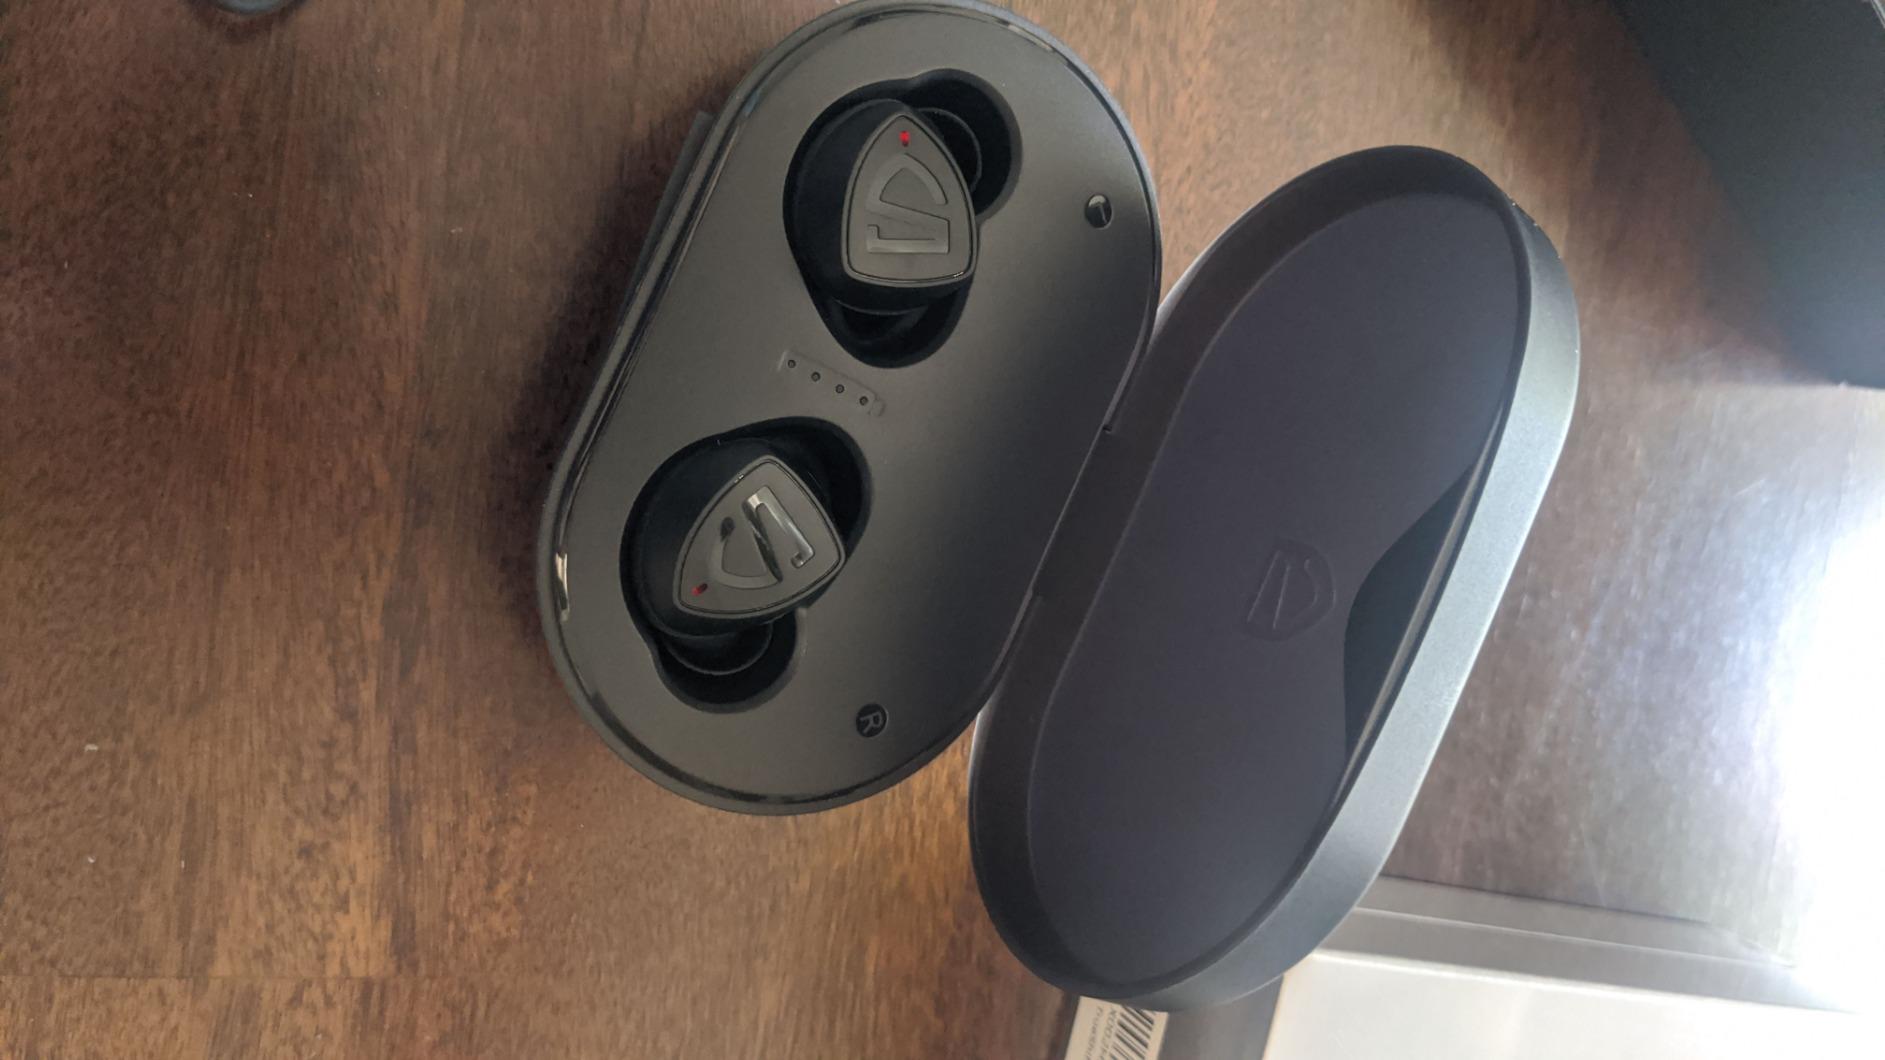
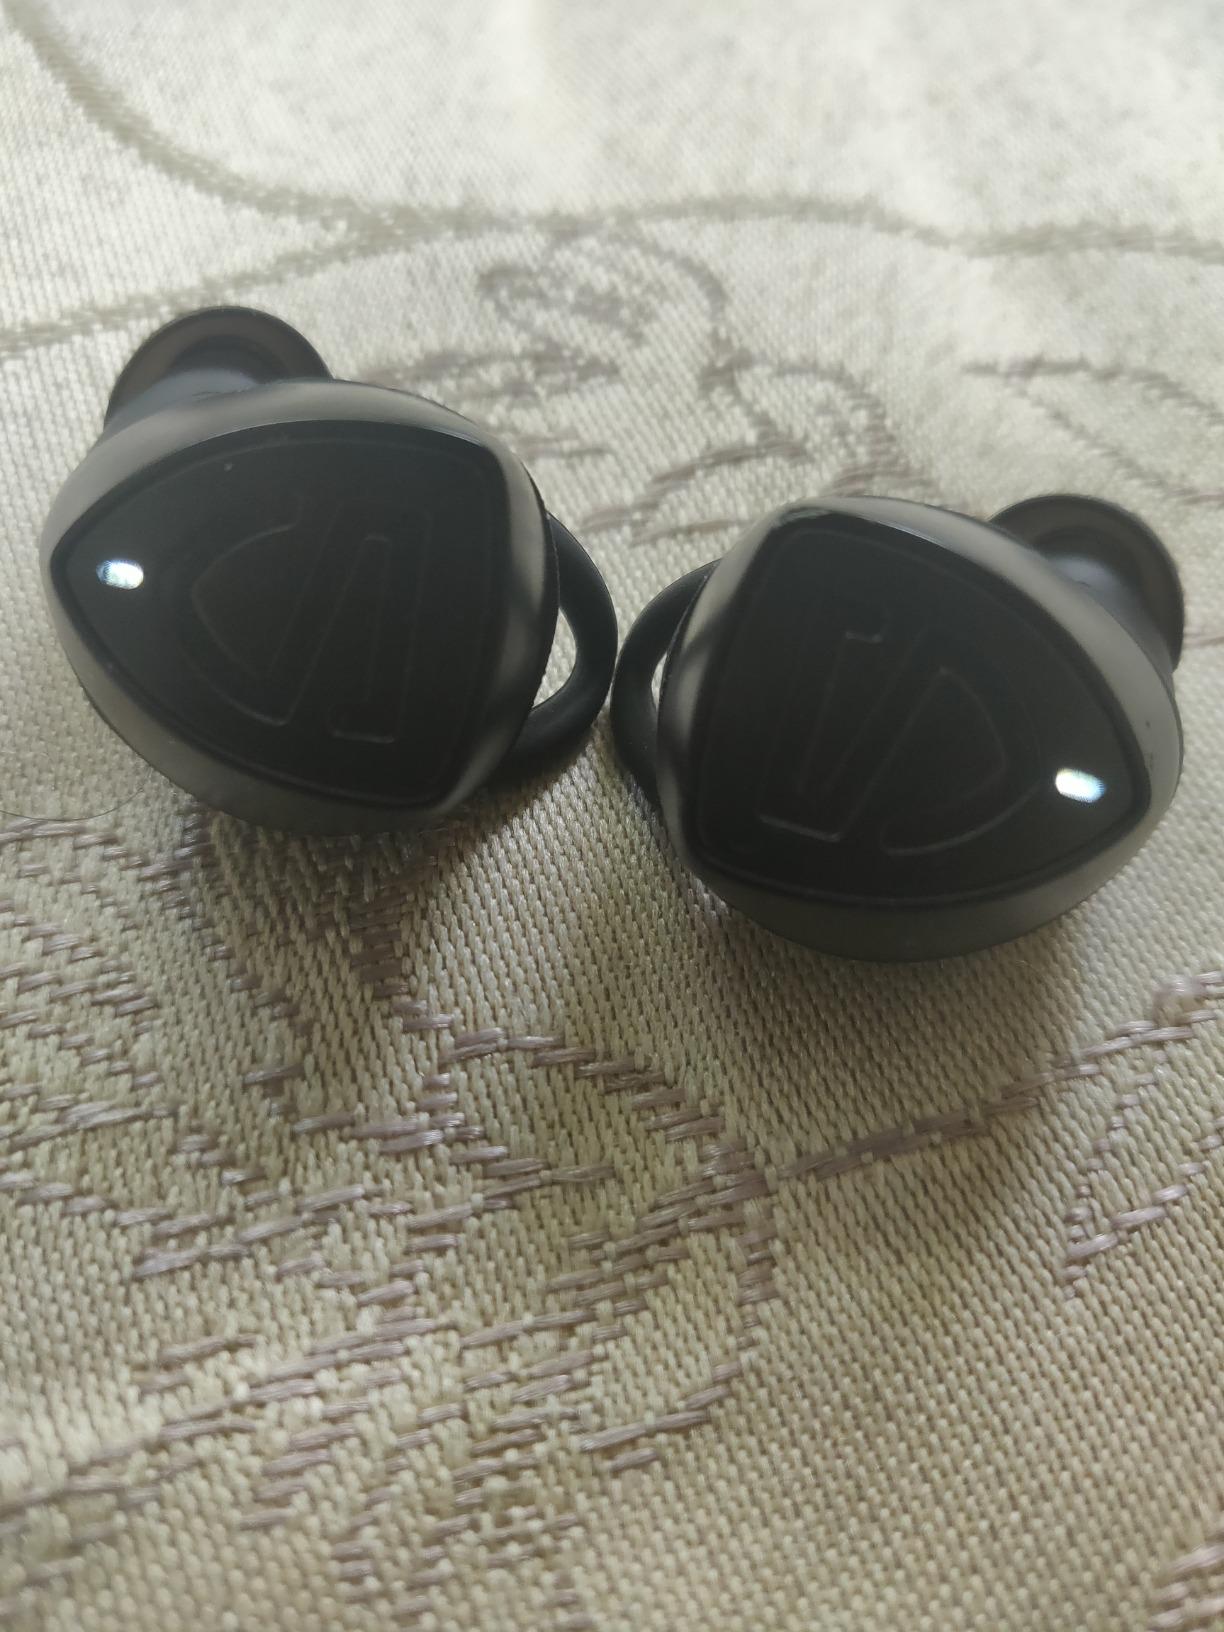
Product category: earbuds
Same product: yes